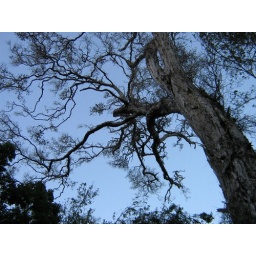
tree in bird park